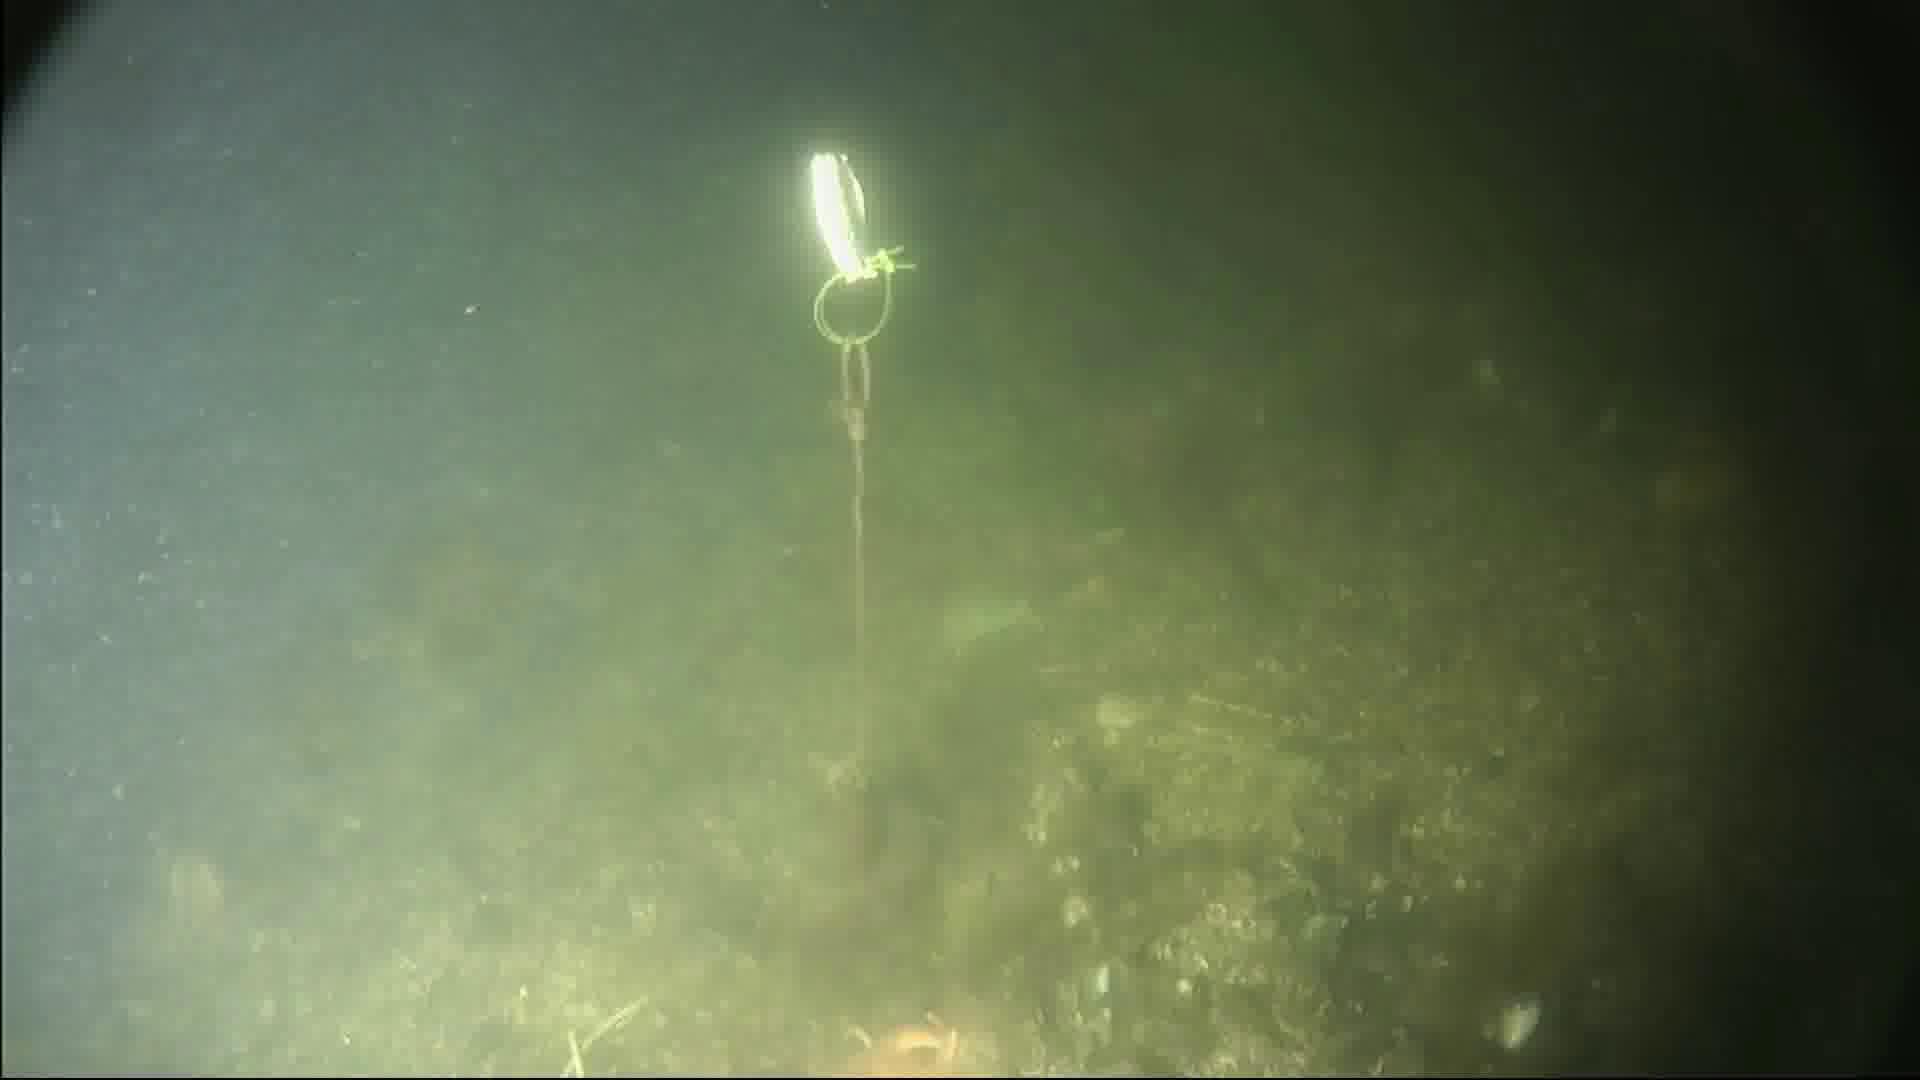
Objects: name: starfish
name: crab